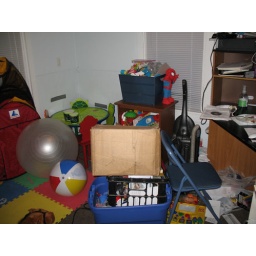
This is the pile of crap in the middle of the floor that is between the desk and the play area.